Myōtsū-ji

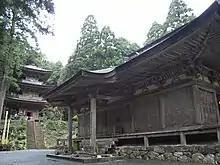
Hondō and three-storey pagoda, National Treasures

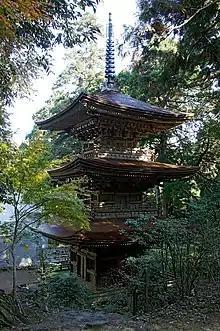

The foundation of Myōtsū-ji is uncertain. Per temple records dated 1374, the temple was founded by the famous general Sakanoue no Tamuramaro in 806. Two of the structures of the temple date to the